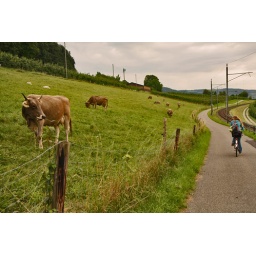
Easy bike lane in the nature, nice towns and many cows